Architecture of Buffalo, New York

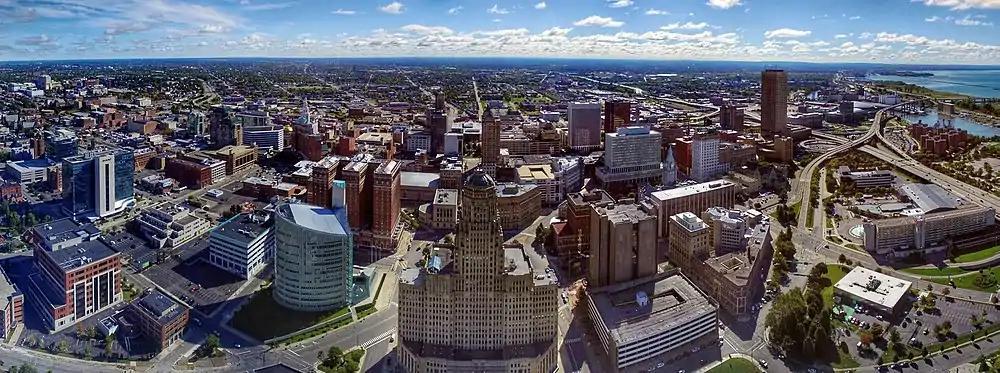
Aerial view of Buffalo's skyline. At center is the Robert H. Jackson United States Courthouse and the Art Deco Buffalo City Hall, with the Buffalo City Court Building to the right. On the far right is One Seneca Tower, formerly the HSBC Building.

During the Centennial Exposition of 1876 in Philadelphia, Pennsylvania, Frederick Law Olmsted declared Buffalo to be "the best planned city, as to its streets, public places, and grounds, in the United States, if not in the world."